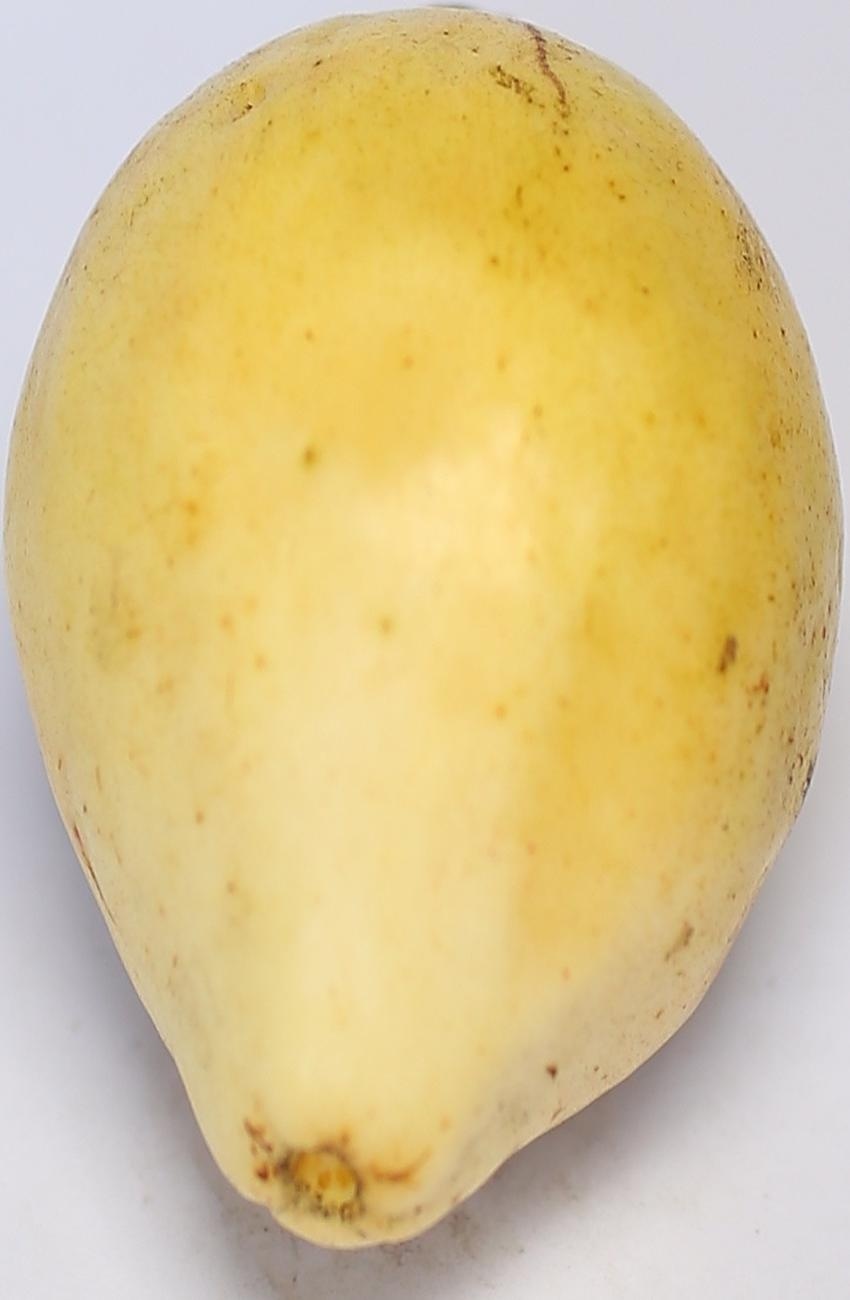
Maturity: ripe
Variety: riyali